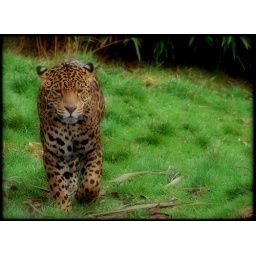
The elusive jaguar, at home in the wetlands and grasslands. A majestic creature indeed!